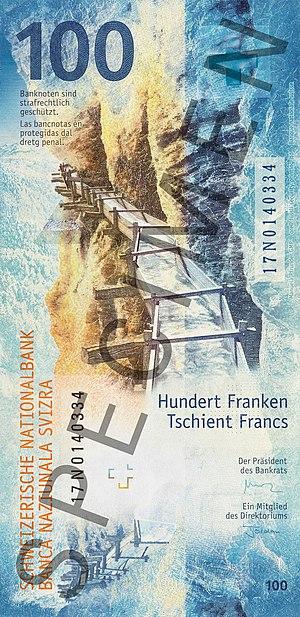
Verso du billet de 100 francs suisse de la 9ème série
Le bisse d'Ayent est un bisse du Valais qui prend sa source dans le barrage de Tseuzier, passe par la station d'Anzère et se décharge dans l'étang de Revouire, sur la commune de Grimisuat après avoir irrigué les vignes, prés et jardins des communes de Grimisuat et d'Ayent.
Les billets de banque de la Confédération suisse ayant cours légal en Suisse et au Liechtenstein sont libellés en francs suisses.